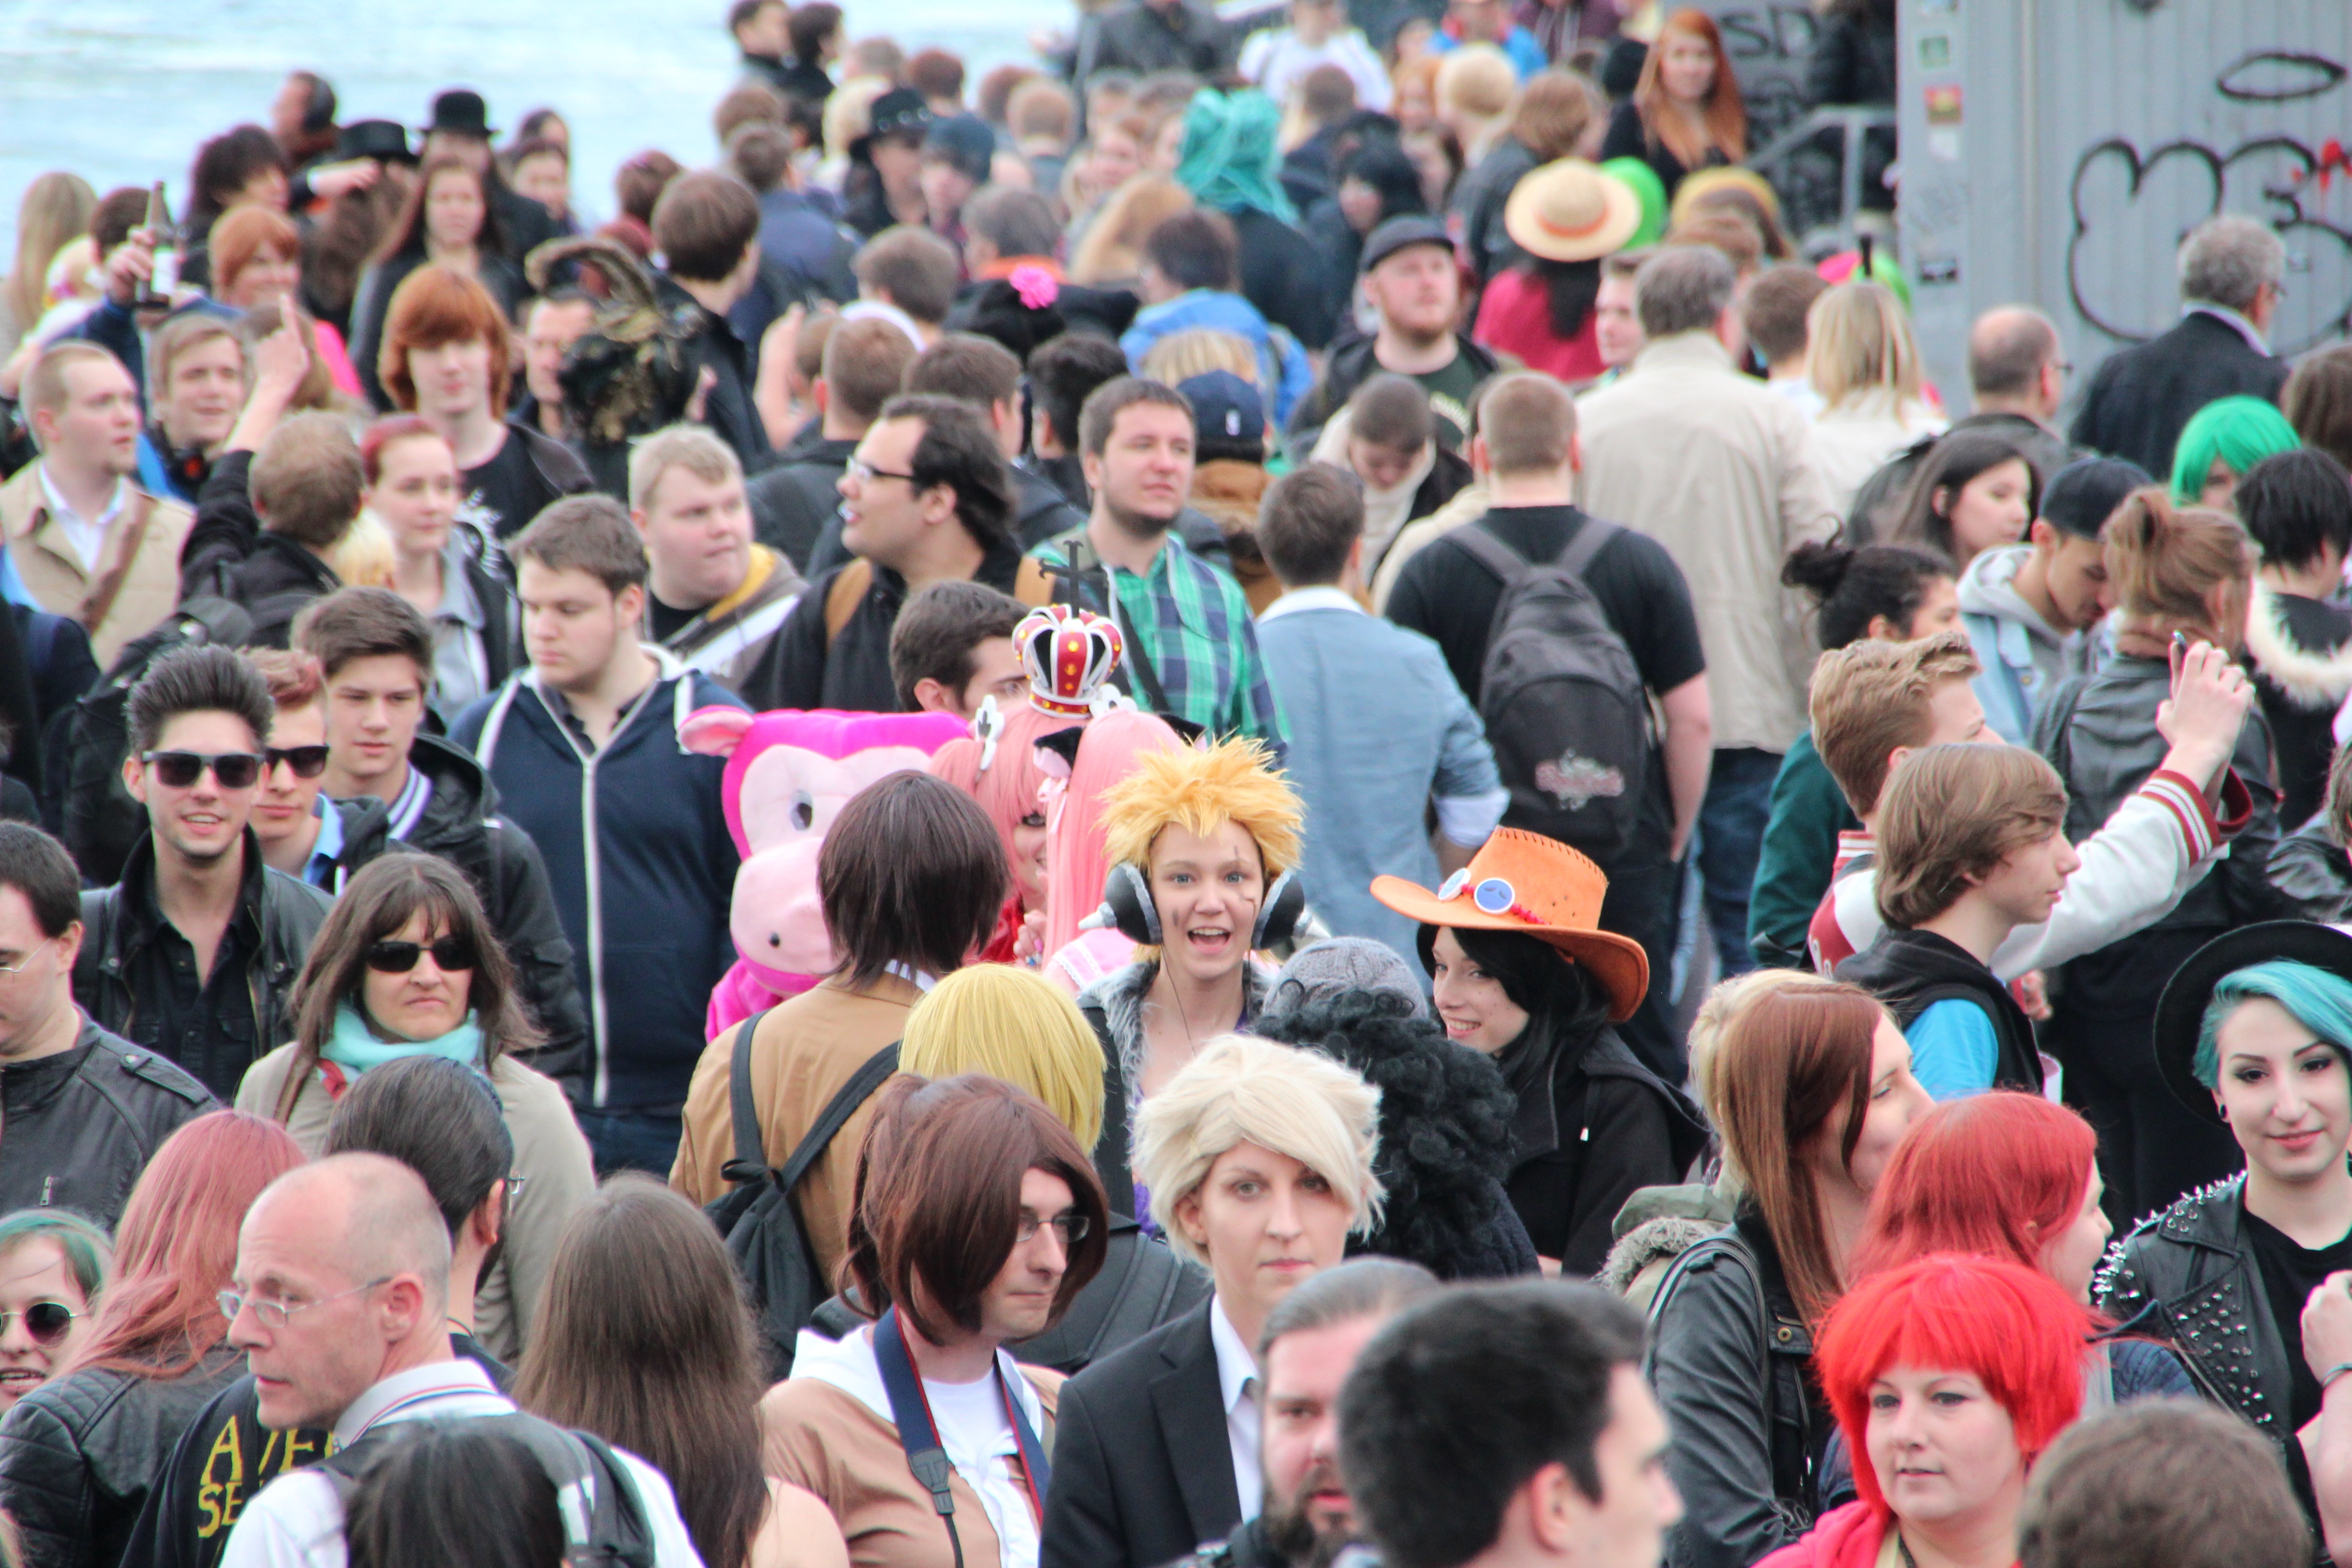
people, crowd, audience, collection, event, demonstration, crowds, mass, people collection